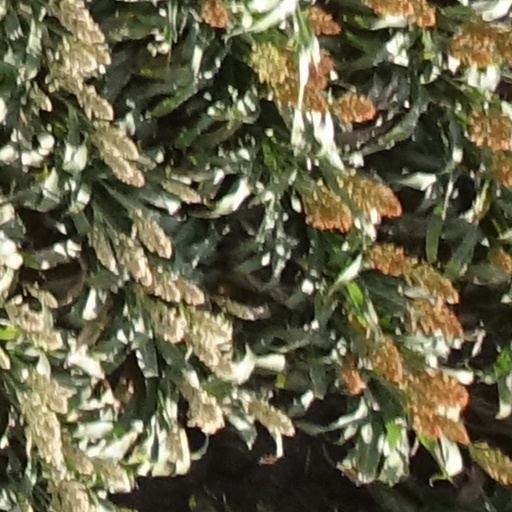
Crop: sorghum